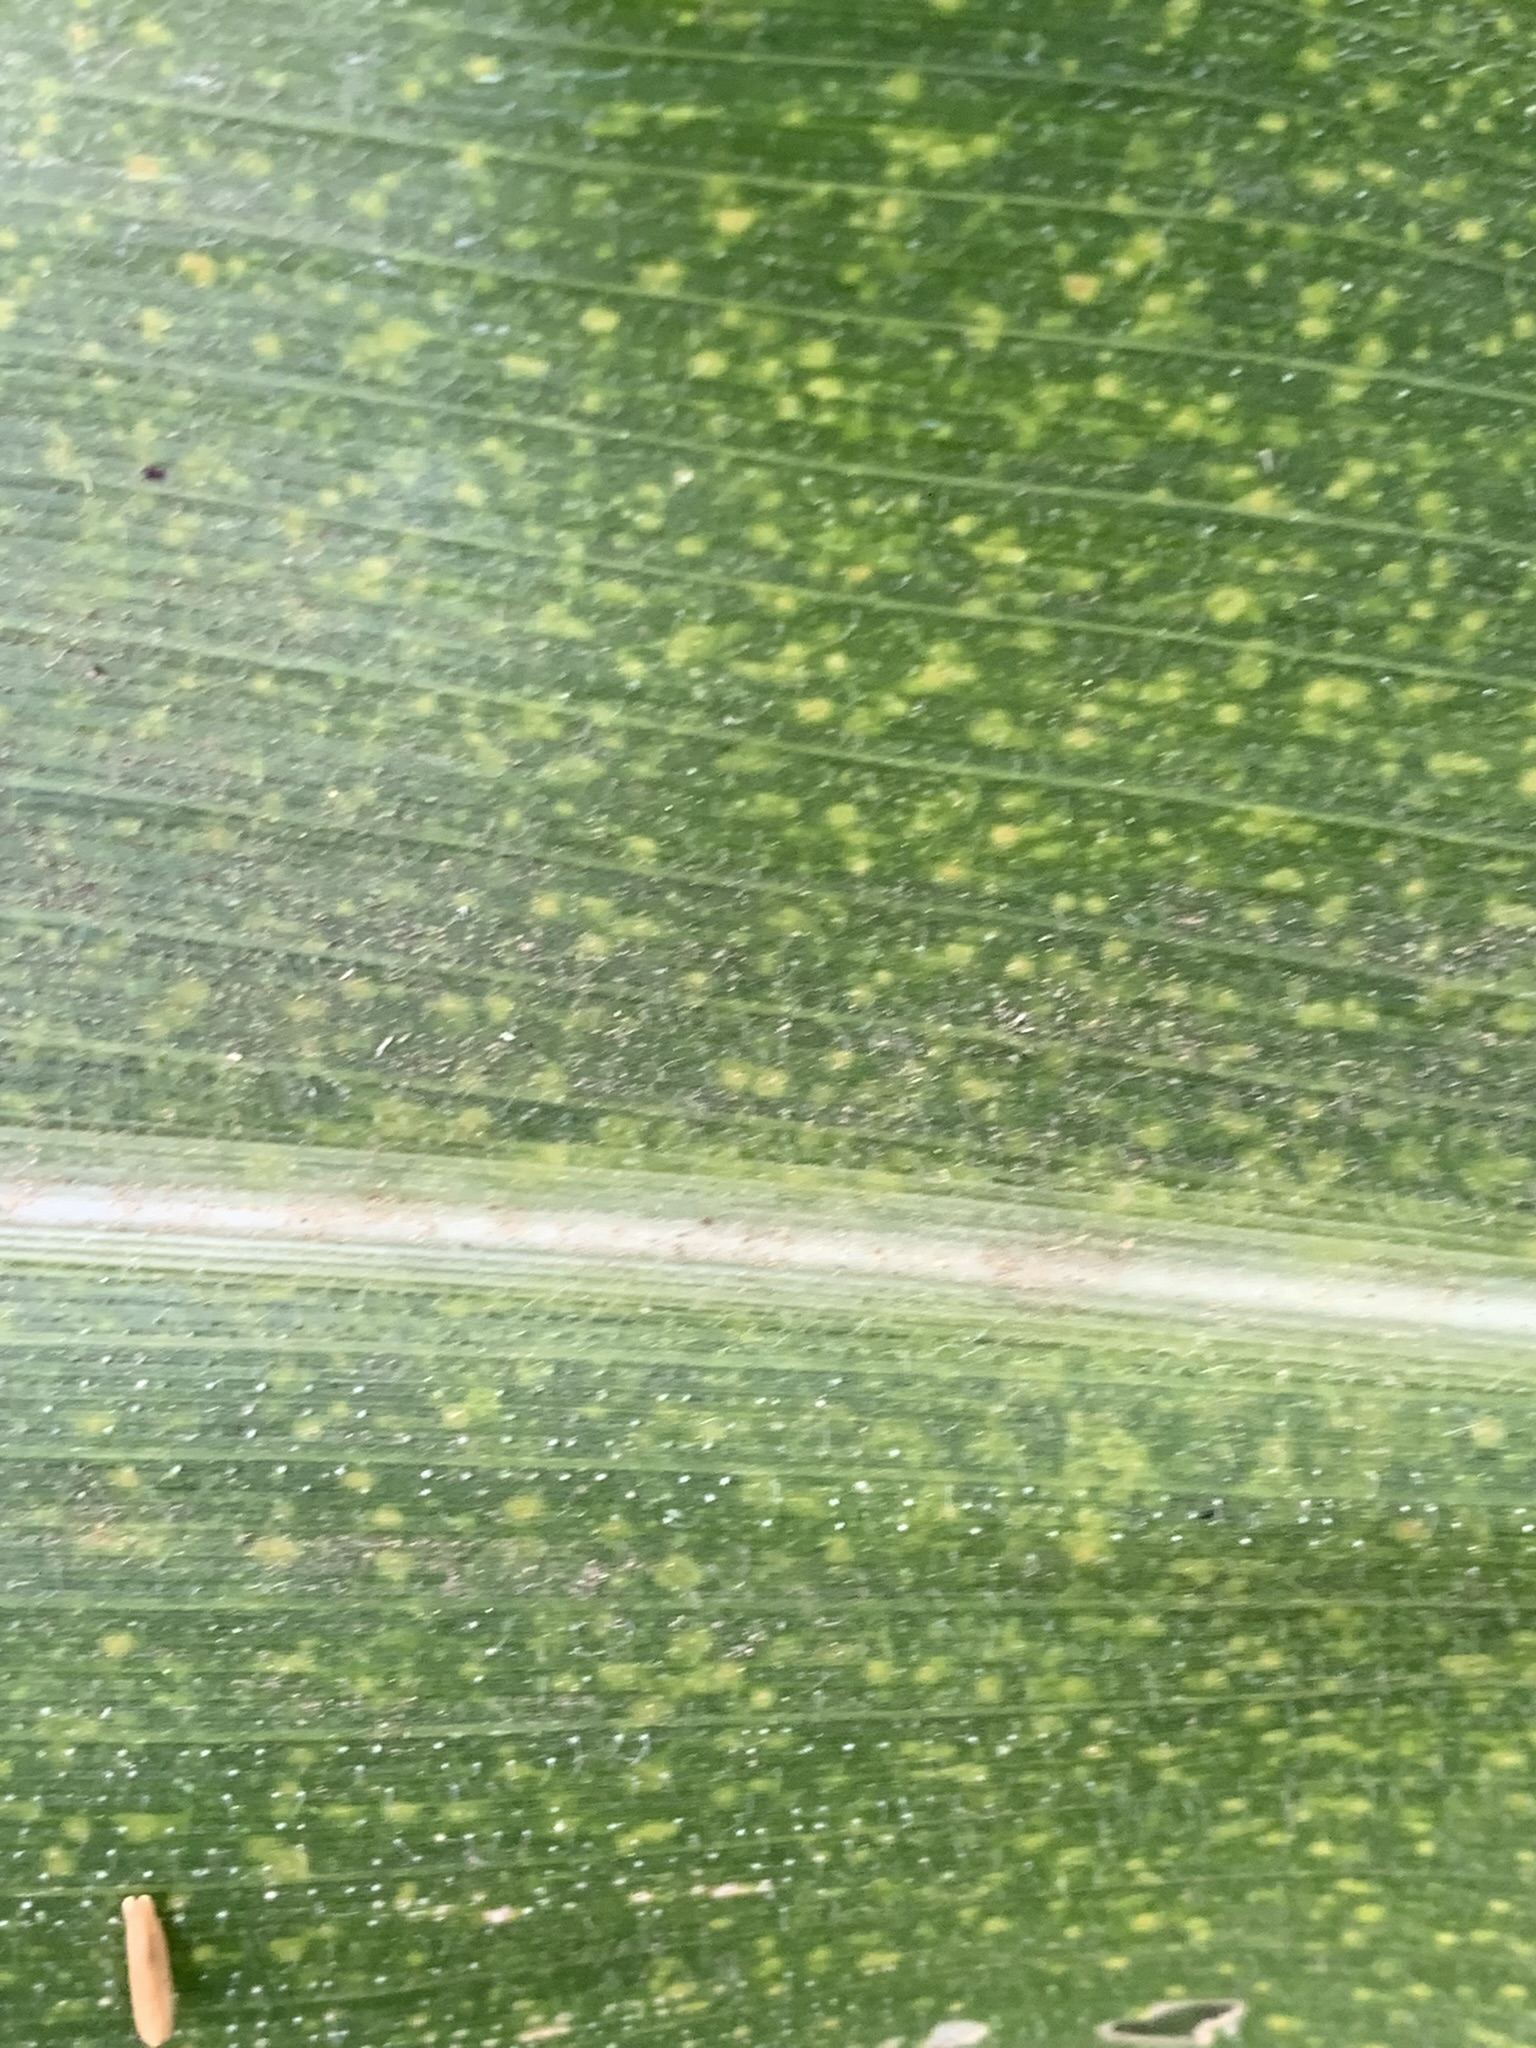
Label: MLN